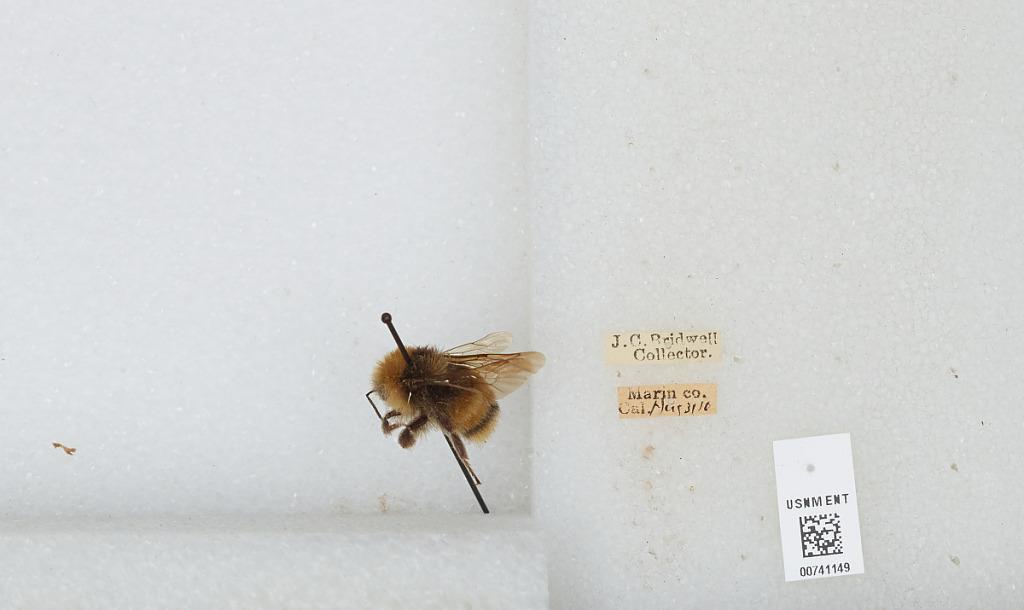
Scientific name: Bombus (Bombus) occidentalis Greene
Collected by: J. Bridwell
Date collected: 1910-8-31
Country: United States
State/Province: California
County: Marin
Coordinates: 38.03, -122.73